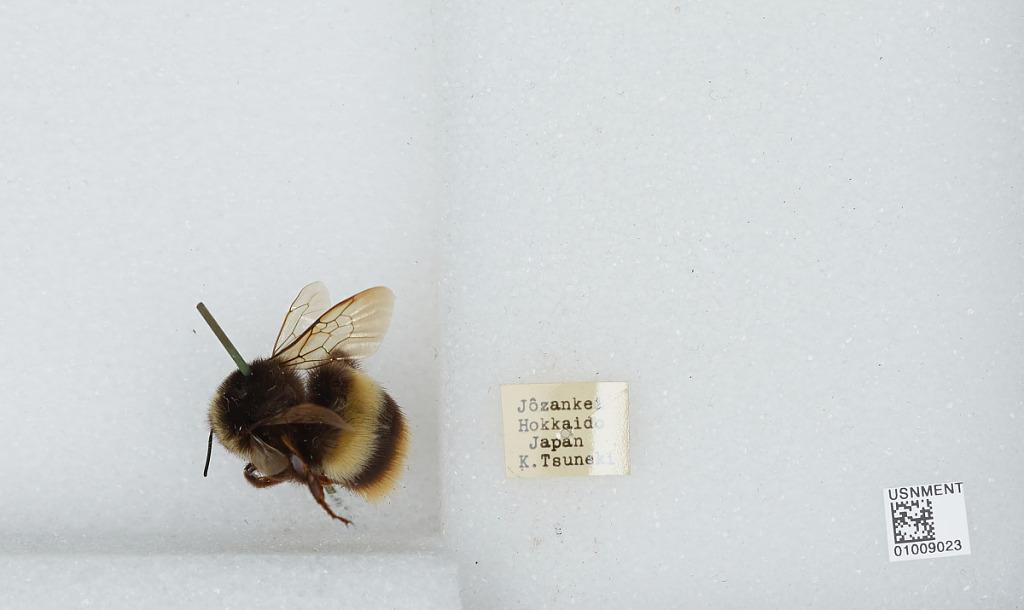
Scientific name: Bombus (Bombus) ignitus Smith
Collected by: K. Tsuneki
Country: Japan
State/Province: Hokkaido
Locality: Jozankei
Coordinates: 42.9692, 141.168